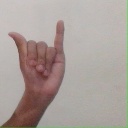
अक्षर: य